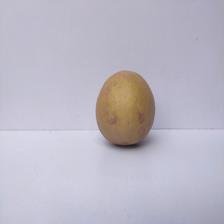
Size: Large